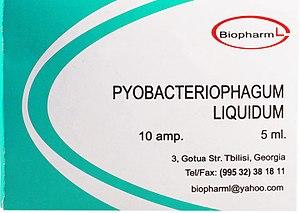
La phagothérapie est l'utilisation de virus bactériophages lytiques afin de traiter certaines maladies infectieuses d’origine bactérienne.